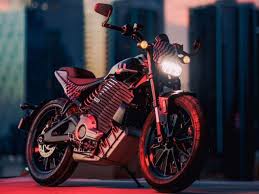
Vehicle type: Motorcycles